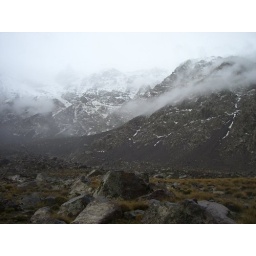
At the plateau. Lava rock formations that were chiseled into the mountains by glaciers.